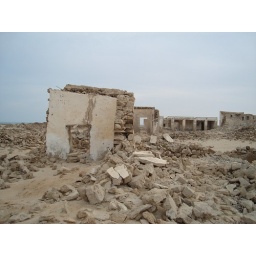
the wise man built his house upon the rock